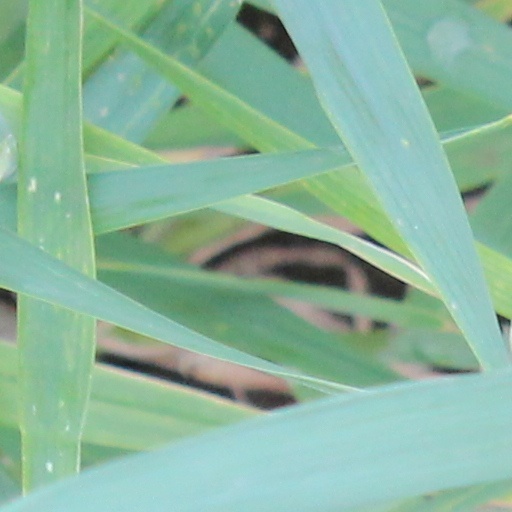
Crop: wheat